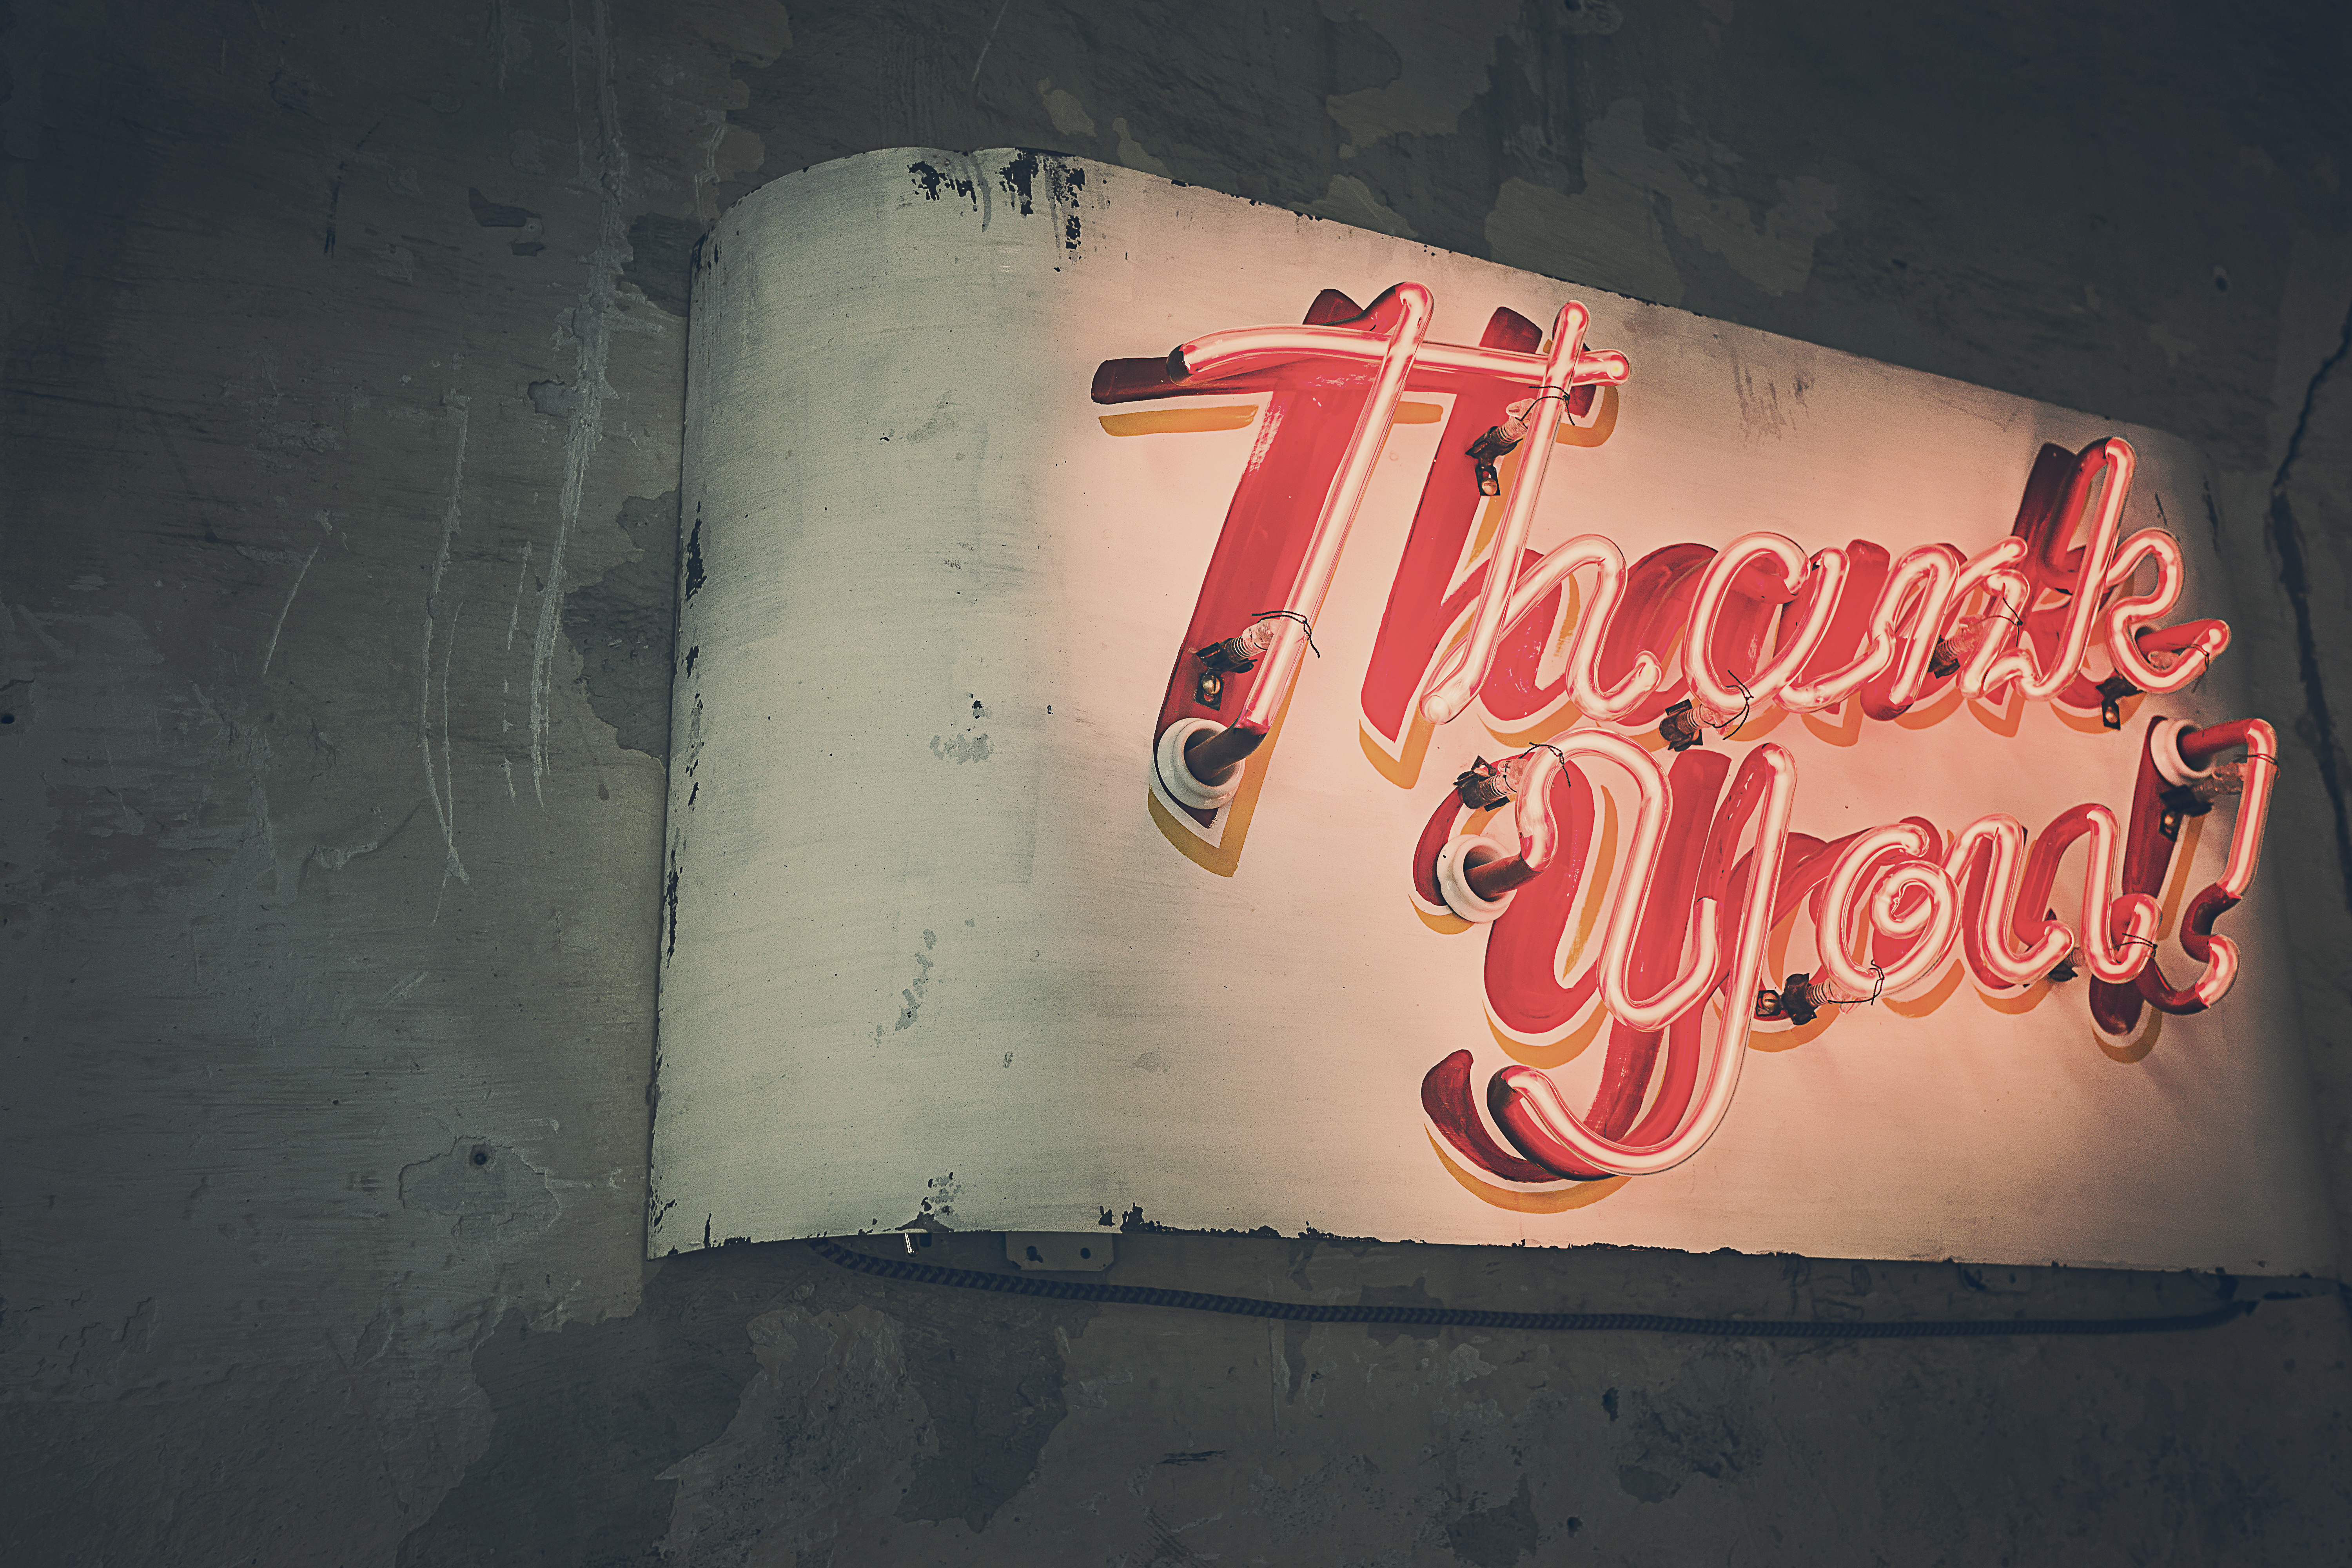
light, number, wall, advertising, sign, red, typography, color, graffiti, lighting, neon, thank you, font, art, advertisement, letters, shape, thanks, grateful, thankful, illuminated area